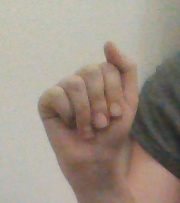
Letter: saad